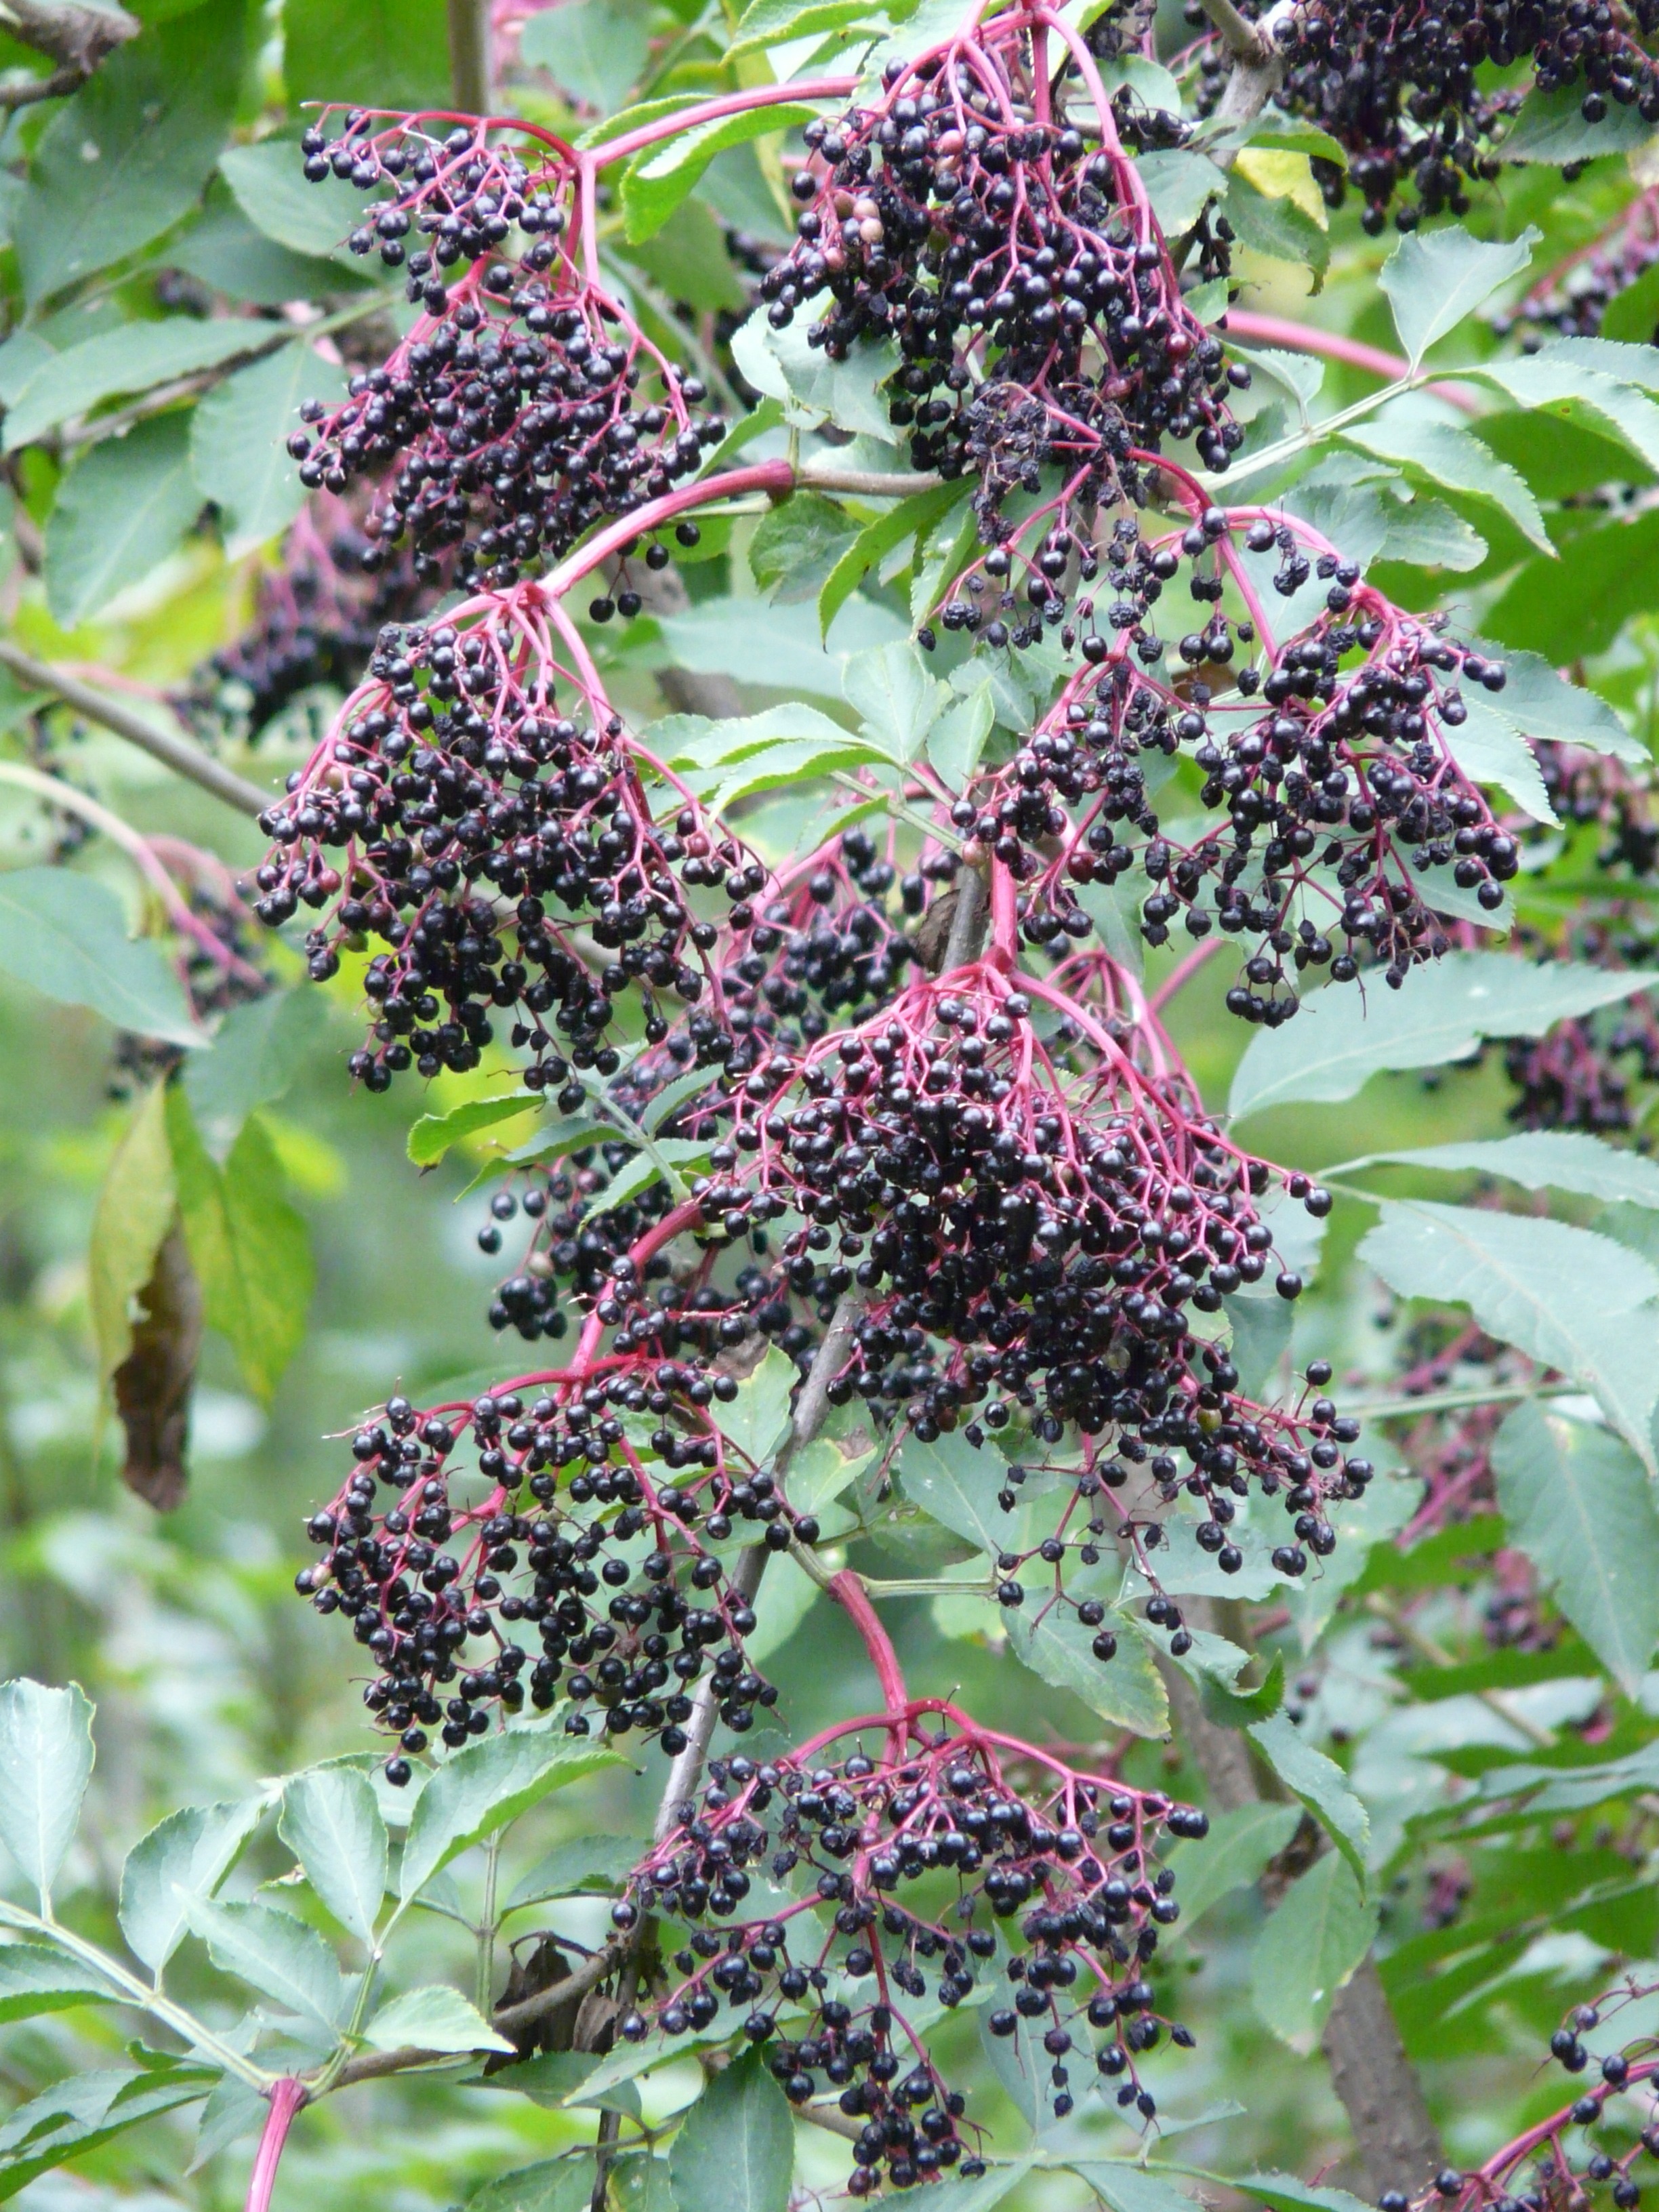
plant, fruit, berry, flower, food, produce, botany, black, blackberry, elder, berries, shrub, fruits, lilac, flowering plant, elderberry, holder bush, sambucus nigra, black elderberry, land plant